Sudhanshu Vrati

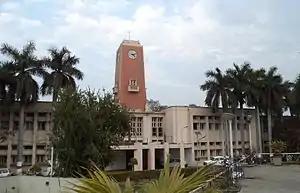
G. B. Pant University of Agriculture and Technology - Office of the vice chancellor

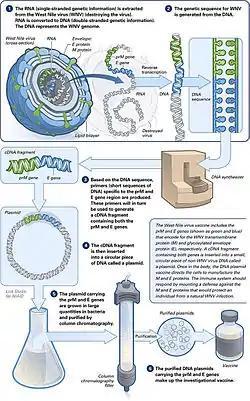
Making of a DNA vaccine

Born on 19 March 1960 in the Indian state of Uttar Pradesh, Sudhanshu Vrati earned an MSc in microbiology from G. B. Pant University of Agriculture and Technology and did a DIIT in biochemical engineering at the Indian Institute of Technology, Delhi. Subsequently, he moved to Australia for his doctoral studies and secured a PhD in biochemistry from the Australian National University. His post-doctoral work was at the Commonwealth Scientific and Industrial Research Organisation (CSIRO) center in Sydney and on his return to India, he joined the National Institute of Immunology as a scientist. He was working as a senior scientist when he was appointed as the dean at the Translational Health Science and Technology Institute (THSTI) in 2005. In October 2015, he was transferred, on deputation, to the Regional Centre for Biotechnology (RCB) as its executive director, a post he held till May 2023. He is also a visiting scientist at the Pasteur Institute, Paris and an executive director of Bharat Immunologicals and Biologicals Corporation, a Government of India undertaking involved in the manufacture of vaccines and immunizers.